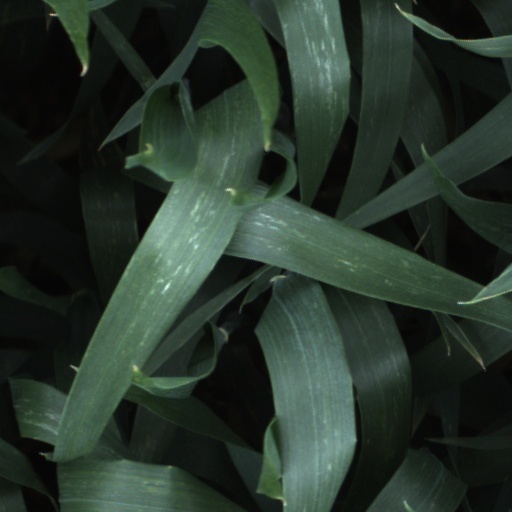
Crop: wheat